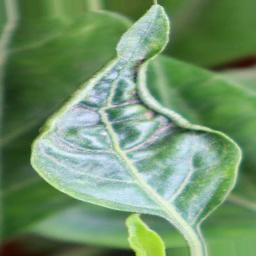
Label: mites_and_trips